Spider beetle

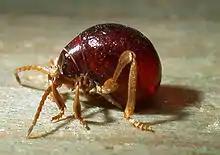
Photograph: "Gibbium psylloides"

Spider beetles make up the subfamily Ptininae, in the family Ptinidae. There are approximately 70 genera and 600 species in the subfamily, with about 12 genera and 70 species in North America north of Mexico.